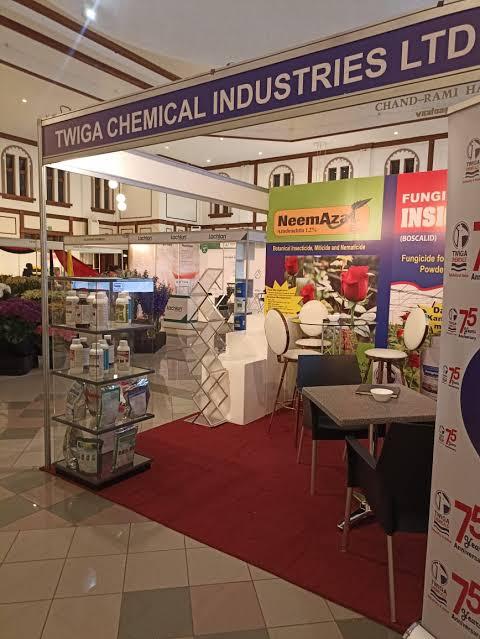
Eneo la nje ya chumba mfano wa duka lenye bango kubwa lenye maandishi yasomekayo 'twiga kiwanda cha kemikali', ikiashiria ni duka kubwa litumikalo kwa ajili ya uuzaji wa pembejeo za kilimo na dawa za mifugo.